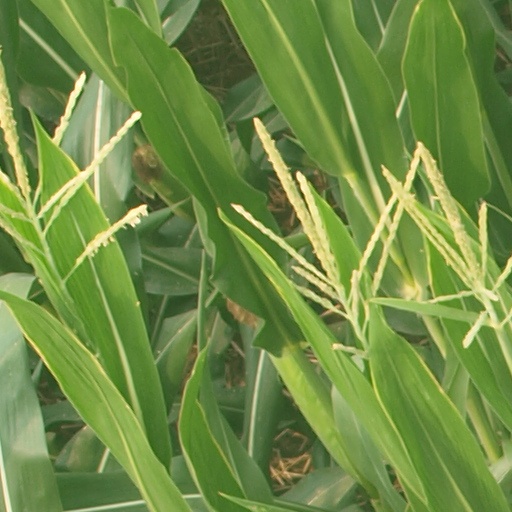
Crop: maize; corn